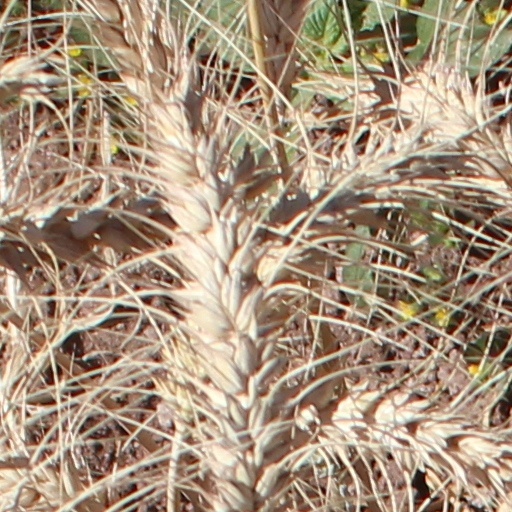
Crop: wheat